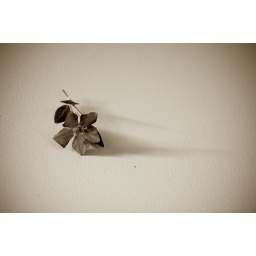
I plucked this tiny purple flower from the vine in a window box outside of my home in Fort Collins...